Inayat Hussain Bhatti

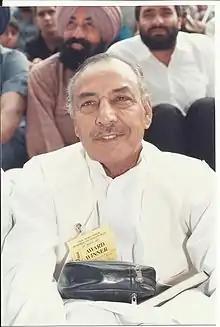
Inayat Hussain Bhatti

(12 January 1928 – 31 May 1999) was a Pakistani film playback singer, film actor, producer, director, script writer, social worker, columnist, religious scholar and an active advocate of the development of the Punjabi language and literature.